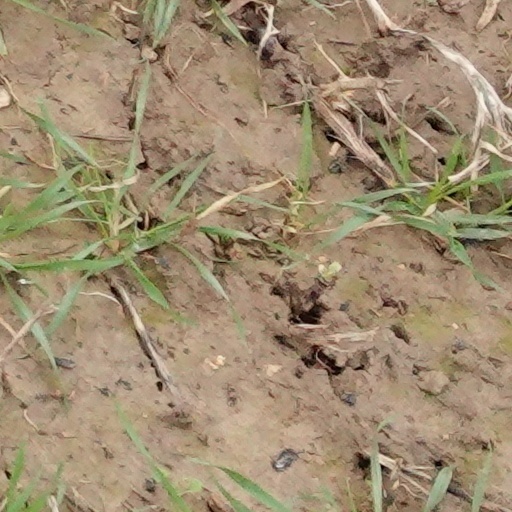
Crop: wheat